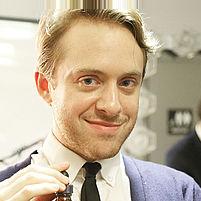
Age: 28